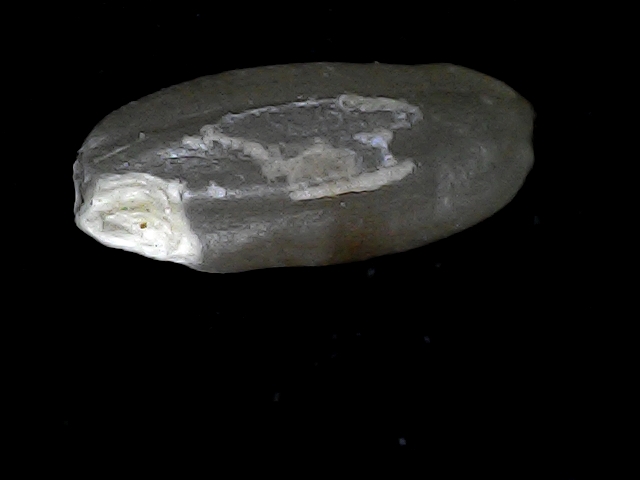
Rice variety: BD52